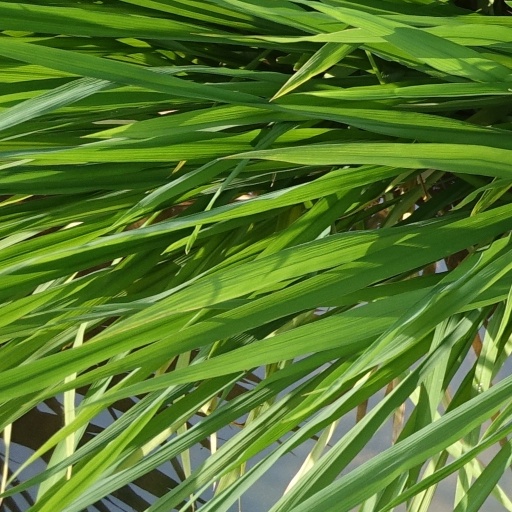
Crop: rice